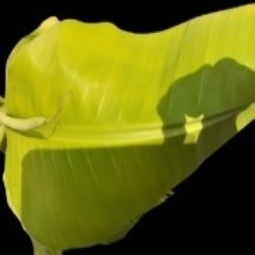
Label: Sulphur